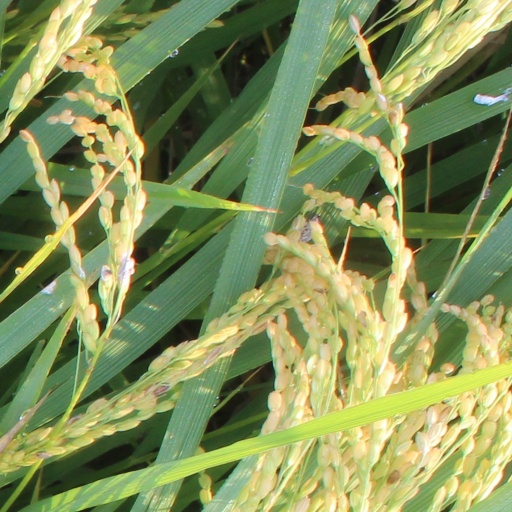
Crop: rice